Disneyland

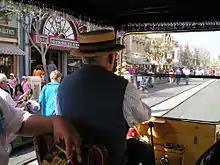
Main Street at Disneyland, as seen from a horseless carriage

All of the vehicles found on Main Street, U.S.A., grouped together as the Main Street Vehicles attraction, were designed to accurately reflect turn-of-the-century vehicles, including a gauge tramway featuring horse-drawn streetcars, a double-decker bus, a fire engine, and an automobile. They are available for one-way rides along Main Street, U.S.A. The horse-drawn streetcars are also used by the park entertainment, including The Dapper Dans. The horseless carriages are modeled after cars built in 1903 and are two-cylinder, four-horsepower (3 kW) engines with manual transmission and steering. Walt Disney used to drive the fire engine around the park before it opened, and it has been used to host celebrity guests and in the parades. Most of the original main street vehicles were designed by Gurr.